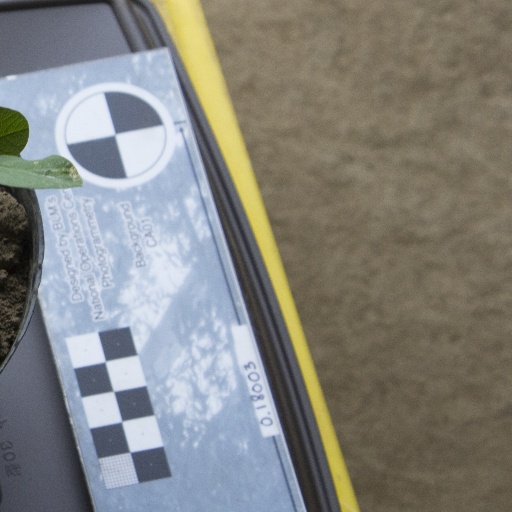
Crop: soybean